Spring Turns to Spring

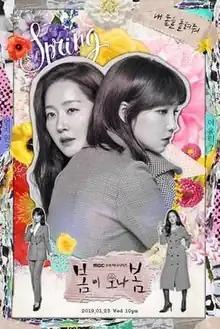
Promotional poster

Spring Turns to Spring is a 2019 South Korean television series starring Lee Yu-ri, Uhm Ji-won, Lee Jong-hyuk, and Choi Byung-mo. It aired on MBC TV from January 23 to March 21, 2019, every Wednesday and Thursday at 22:00 (KST).